Eristalis tenax

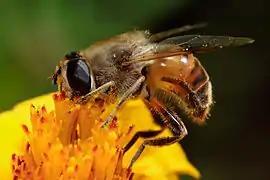
Collecting pollen

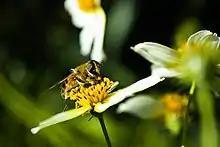
Pollination

There is little doubt that the morphological and behavioral similarities between "E. tenax" and the honey bee are mainly a result of convergent evolution in response to similar food-gathering requirements. Bees are common models for several Dipteran mimics They are similar in their general form, flight, and coloration. There are reports on the genetics of honeybees that show that the factors controlling the coloration are the same as the ones controlling the coloration in "E. tenax". In both species branched hairs and spirally grooved bristles act as collectors and retainers of pollen, and leg-scraping that occurs during hovering allows the transfer of pollen to take place, from hind legs to front legs in "E. tenax," and in the reverse direction in honey bees.